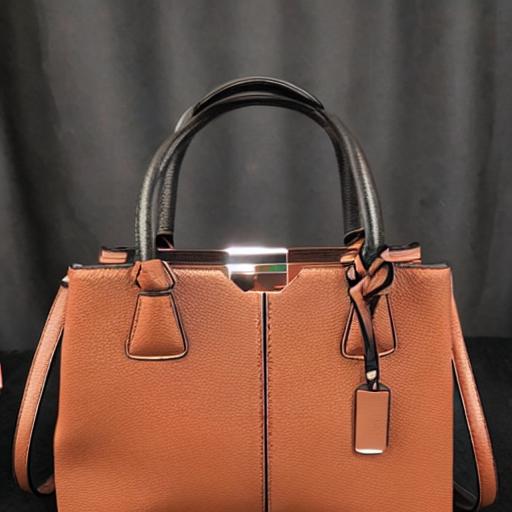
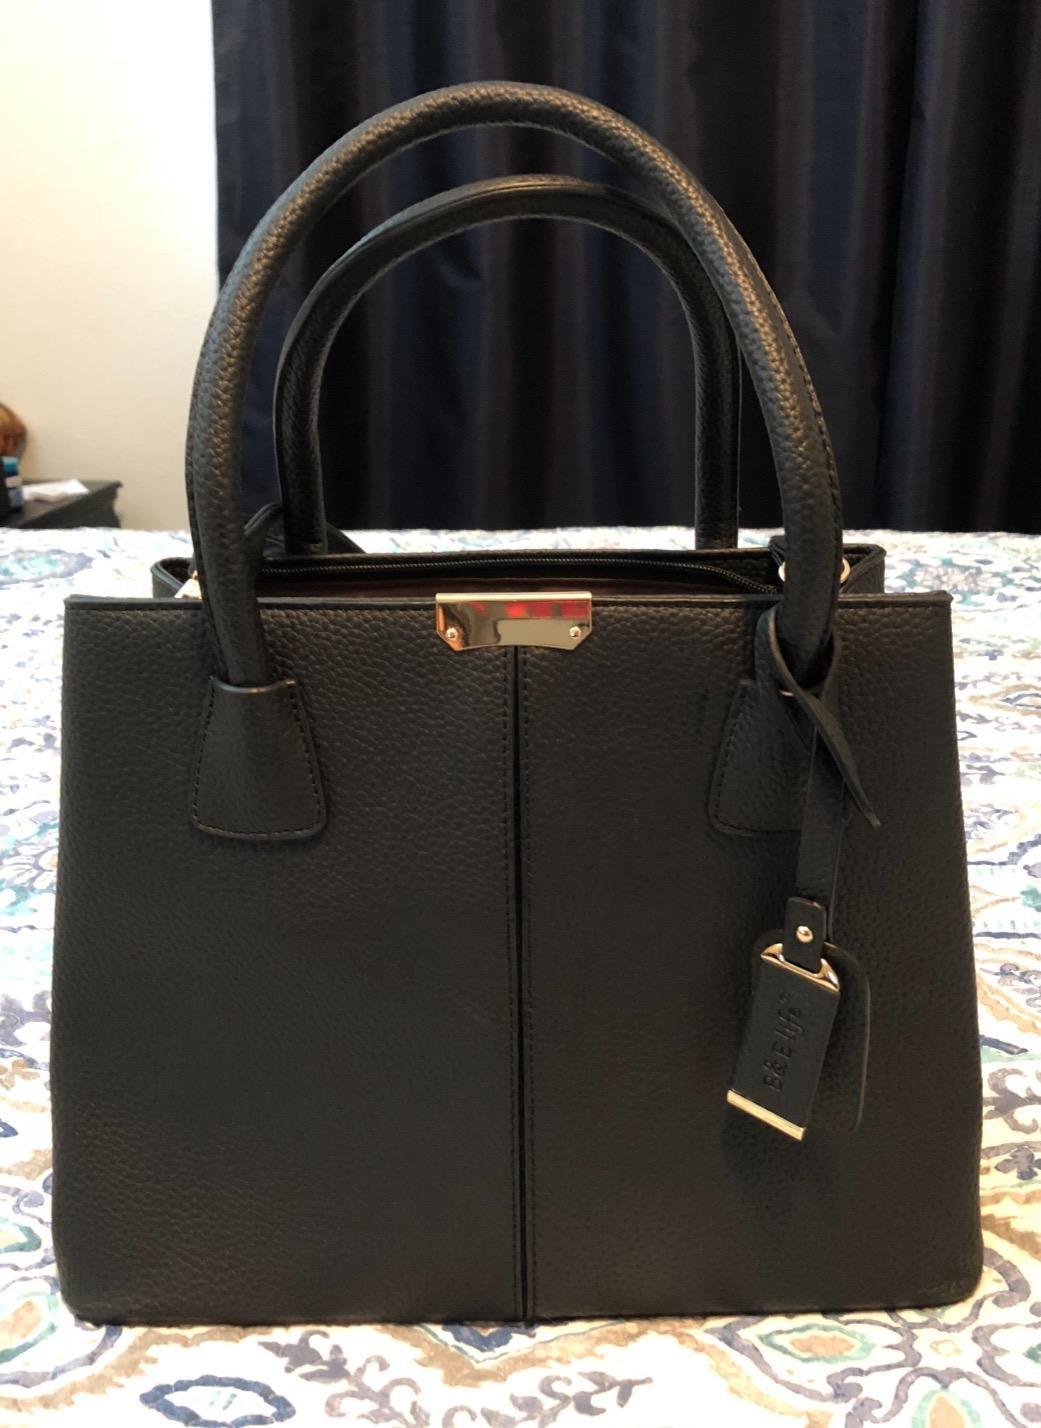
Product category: accessories_handbag
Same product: no